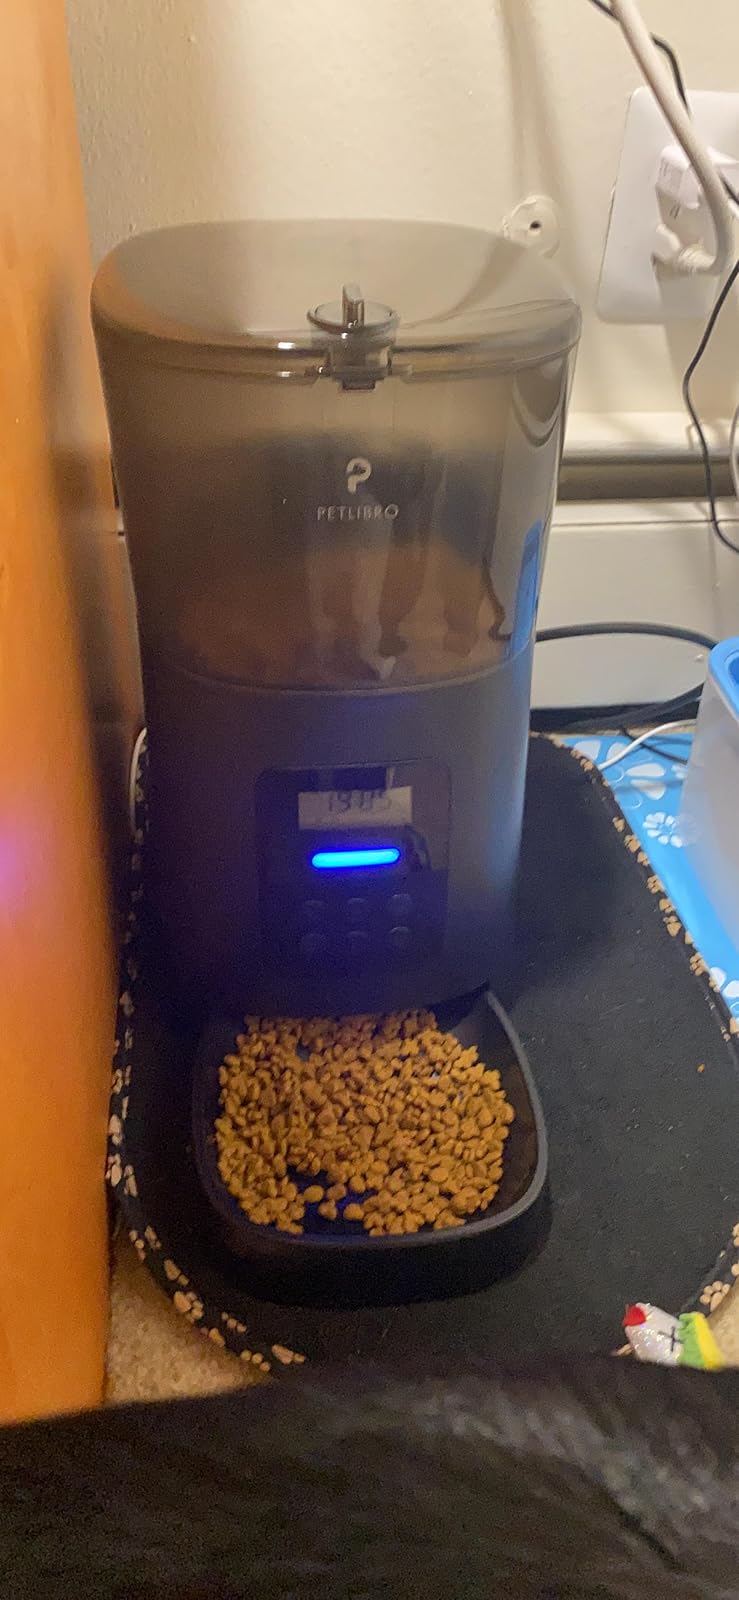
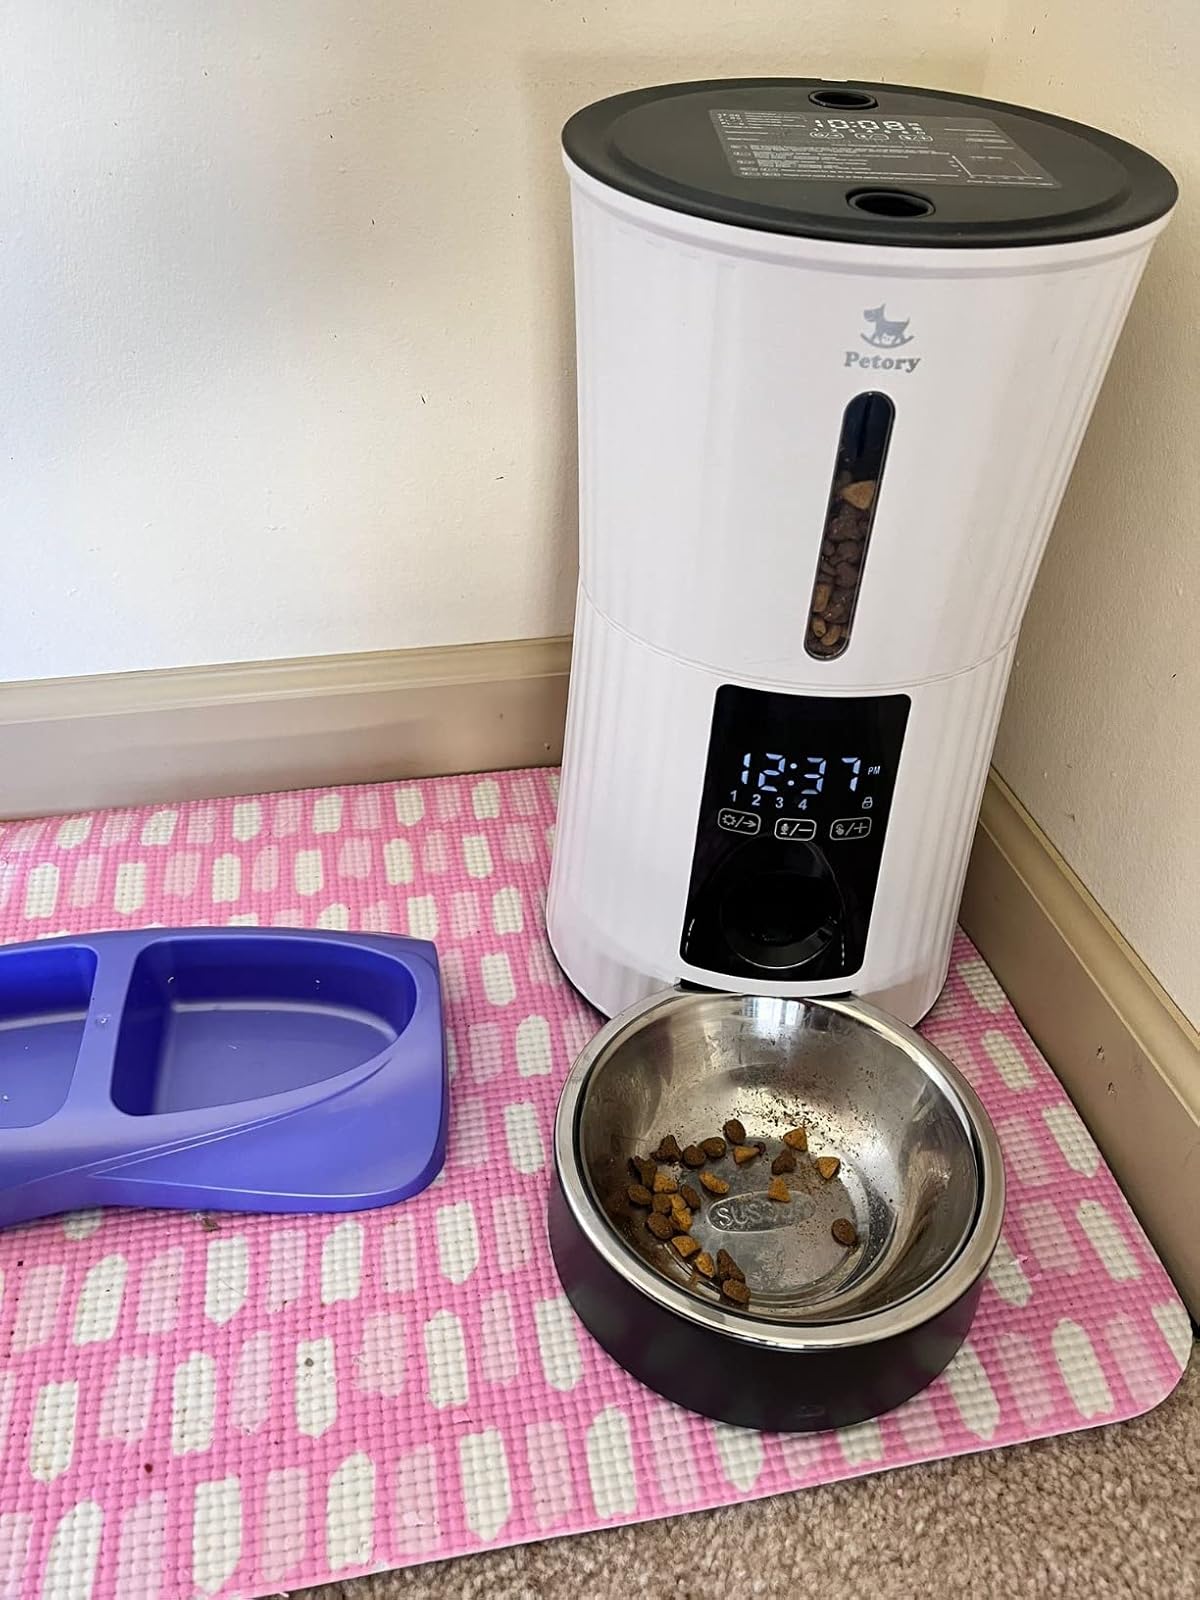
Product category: items_feeder
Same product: no